2010 Sylvania 300

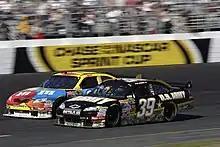
Kyle Busch and Ryan Newman during the race

Four laps later, Johnson passed Keselowski to claim fifth position. On the 81st lap, Earnhardt Jr. moved into seventh after passing David Reutimann and Stewart. Two laps later, Kurt Busch and Jeff Burton passed Reutimann for ninth and tenth respectively. During lap 90, Earnhardt passed Keselowski for sixth, as Johnson claimed fourth from McMurray. After 93 laps, Bowyer's lead was over five seconds. Two laps later, green flag pit stops began, as Montoya was the first to pit. On lap 98, Edwards became the new leader after Bowyer came into the pits. One lap later, Kurt Busch became the new leader, followed by Jeff Gordon and Robby Gordon. On lap 102, Bowyer reclaimed the lead as the previous leaders made their stops. Bobby Labonte and Casey Mears were unable to continue the race after their pit stops.